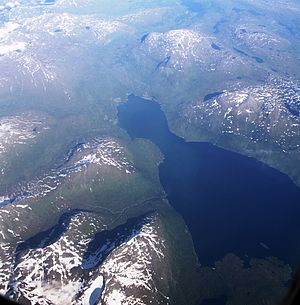
Røssvatnet
Luftfoto af søens nordlige del.